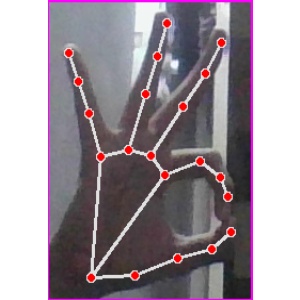
अक्षर: ण